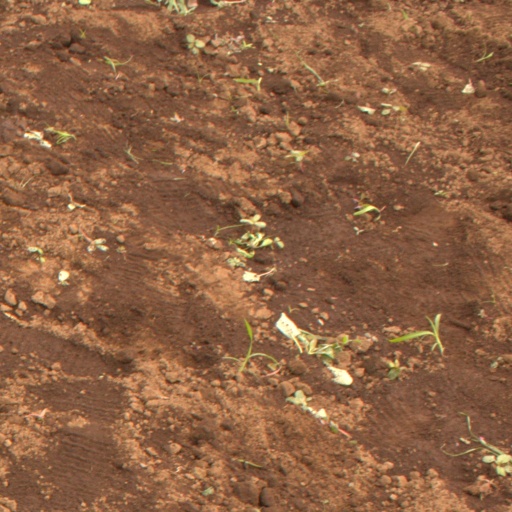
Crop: soybean